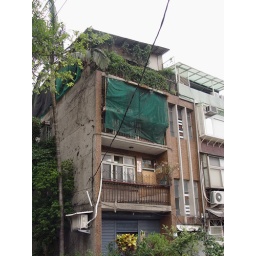
I liked this house by the train station.